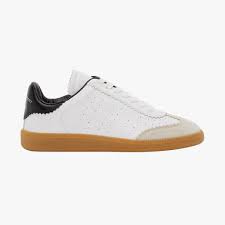
Label: Sneaker